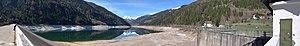
Le lac Zoccolo est un lac artificiel situé juste en amont du village de Santa Valburga, dans le val d'Ultimo, une vallée qui commence près de Lana, dans le Haut-Adige.